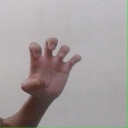
अक्षर: झ